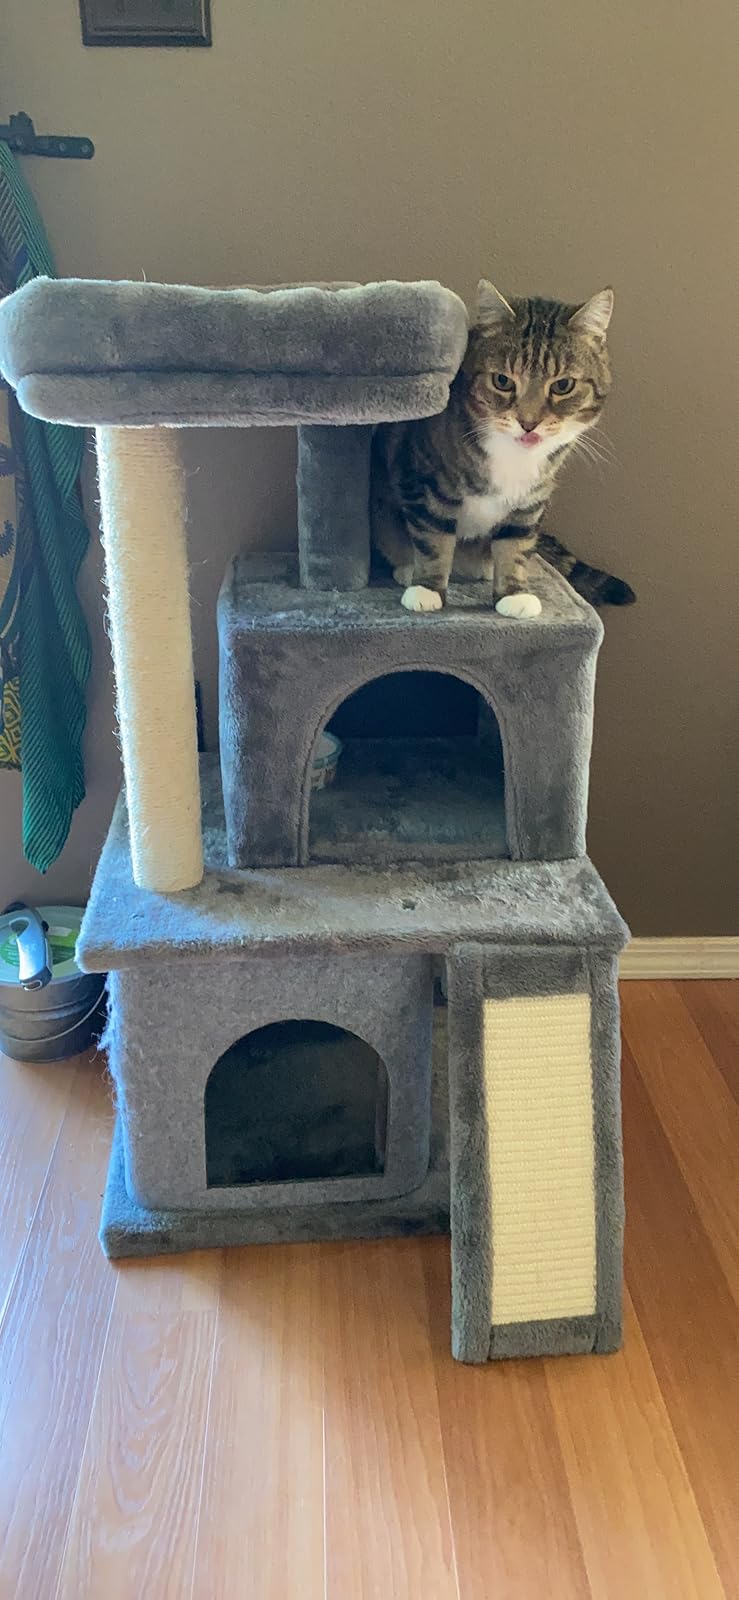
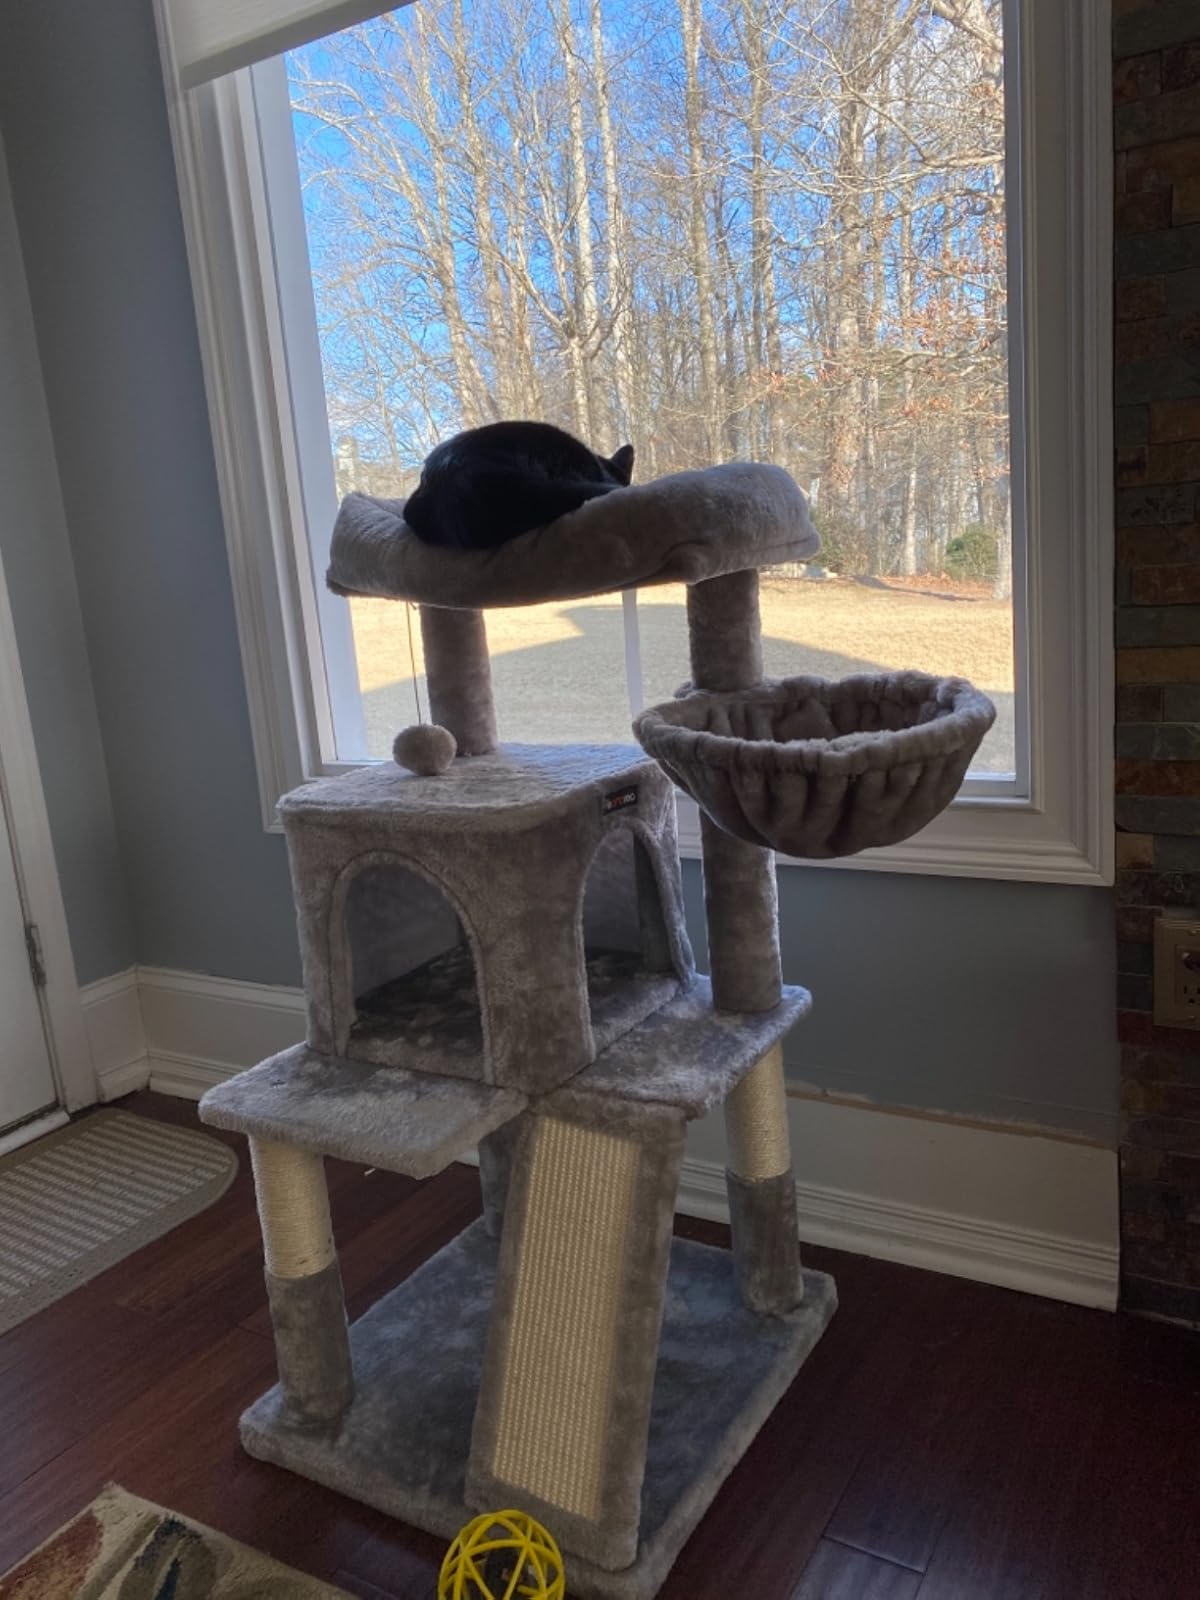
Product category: items_cat tree
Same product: no